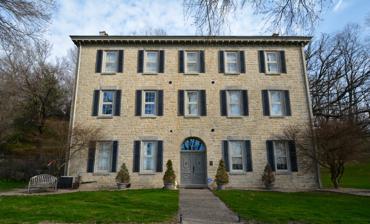
Building: Mount Saint Bernard Seminary and Barn
Country: United States of America
Year built: 1851
United States historic place Mount Saint Bernard Seminary and Barn U.S. National Register of Historic Places The former seminary building. Show map of Iowa Show map of the United States Location 10336 Military Rd. Dubuque, Iowa Coordinates 42°26′36″N 90°41′37.3″W / 42.44333°N 90.693694°W / 42.44333; -90.693694 Area less than one acre Built 1851 Architect Hugh V. Gildea Architectural style Greek Revival NRHP reference No. 74000784 Added to NRHP November 5, 1974 Mount Saint Bernard Seminary and Barn are historic buildings located south of Dubuque, Iowa , United States.  Bishop Mathias Loras , the first Bishop of Dubuque , founded the a Catholic institution of higher education in his residence in 1839. St. Raphael's Seminary, primarily for the education of priests, was probably the first college established in what would become the State of Iowa . The Brothers of Christian Instruction , a French teaching order recruited to the diocese of Loras, contributed their services to the seminary. The school was expanded in 1850 when he began the construction of three new buildings on Table Mound that he named Mount St. Bernard College and Seminary. The Rev. Andrew Trevis, who was later influential in the development of Sacred Heart Cathedral in Davenport , was the rector at the time the building was constructed. The three-story limestone combination Federal and Greek Revival structure was designed by local architect Hugh V. Gildea. It was built for $10,000, which was a lot of money for the diocese at that time. It is unknown when the frame, gable -roofed barn with a stone foundation was built. A number of factors conspired to close Mount Saint Bernard, including economic conditions and a lack of clergy. Another factor was the Provincial Council of St. Louis decided in 1856 that one seminary in the St. Louis Province, of which the Diocese of Dubuque was a part, was enough. Loras, who spent a good deal of time here even working in the fields, decided to close the school. The students were sent to other seminaries while the clergy who taught here were placed in parishes.  The archdiocese continued to maintain the buildings until 1900. In 1937 a 75-foot (23 m) cross of galvanized steel was erected on the property in 1937 in honor the centennial of the Archdiocese of Dubuque. Beginning in 1963 it was illuminated with a turquoise colored light funded by the local Knights of Columbus . The old seminary building has been converted into a residence. It and the barn were listed on the National Register of Historic Places in 1974. References